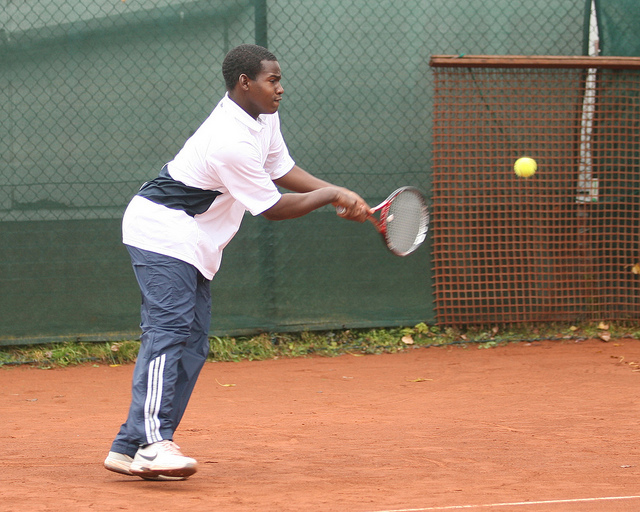
một người đàn ông đang nghiêng người để đánh quả bóng tennis